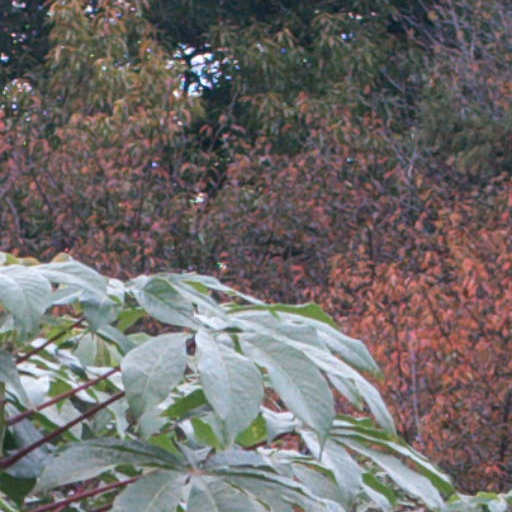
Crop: cassava